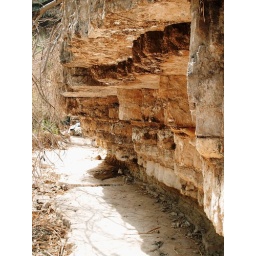
An interesting upside-down staircase type of rock wall in Wadi David in Ein Gedi